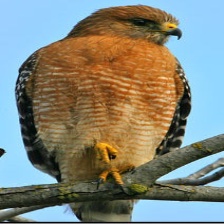
Species: RED SHOULDERED HAWK
Scientific name: BUTEO LINEATUS